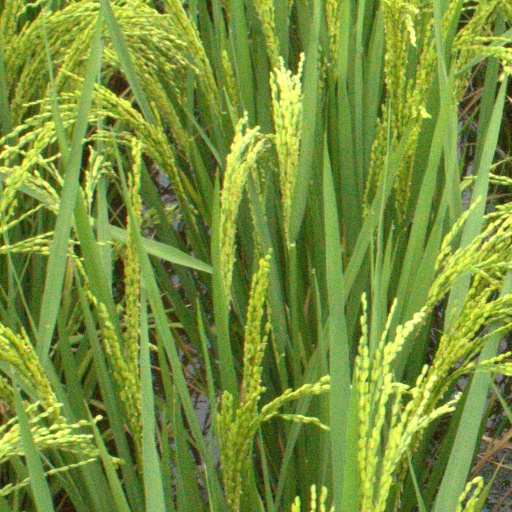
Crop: rice